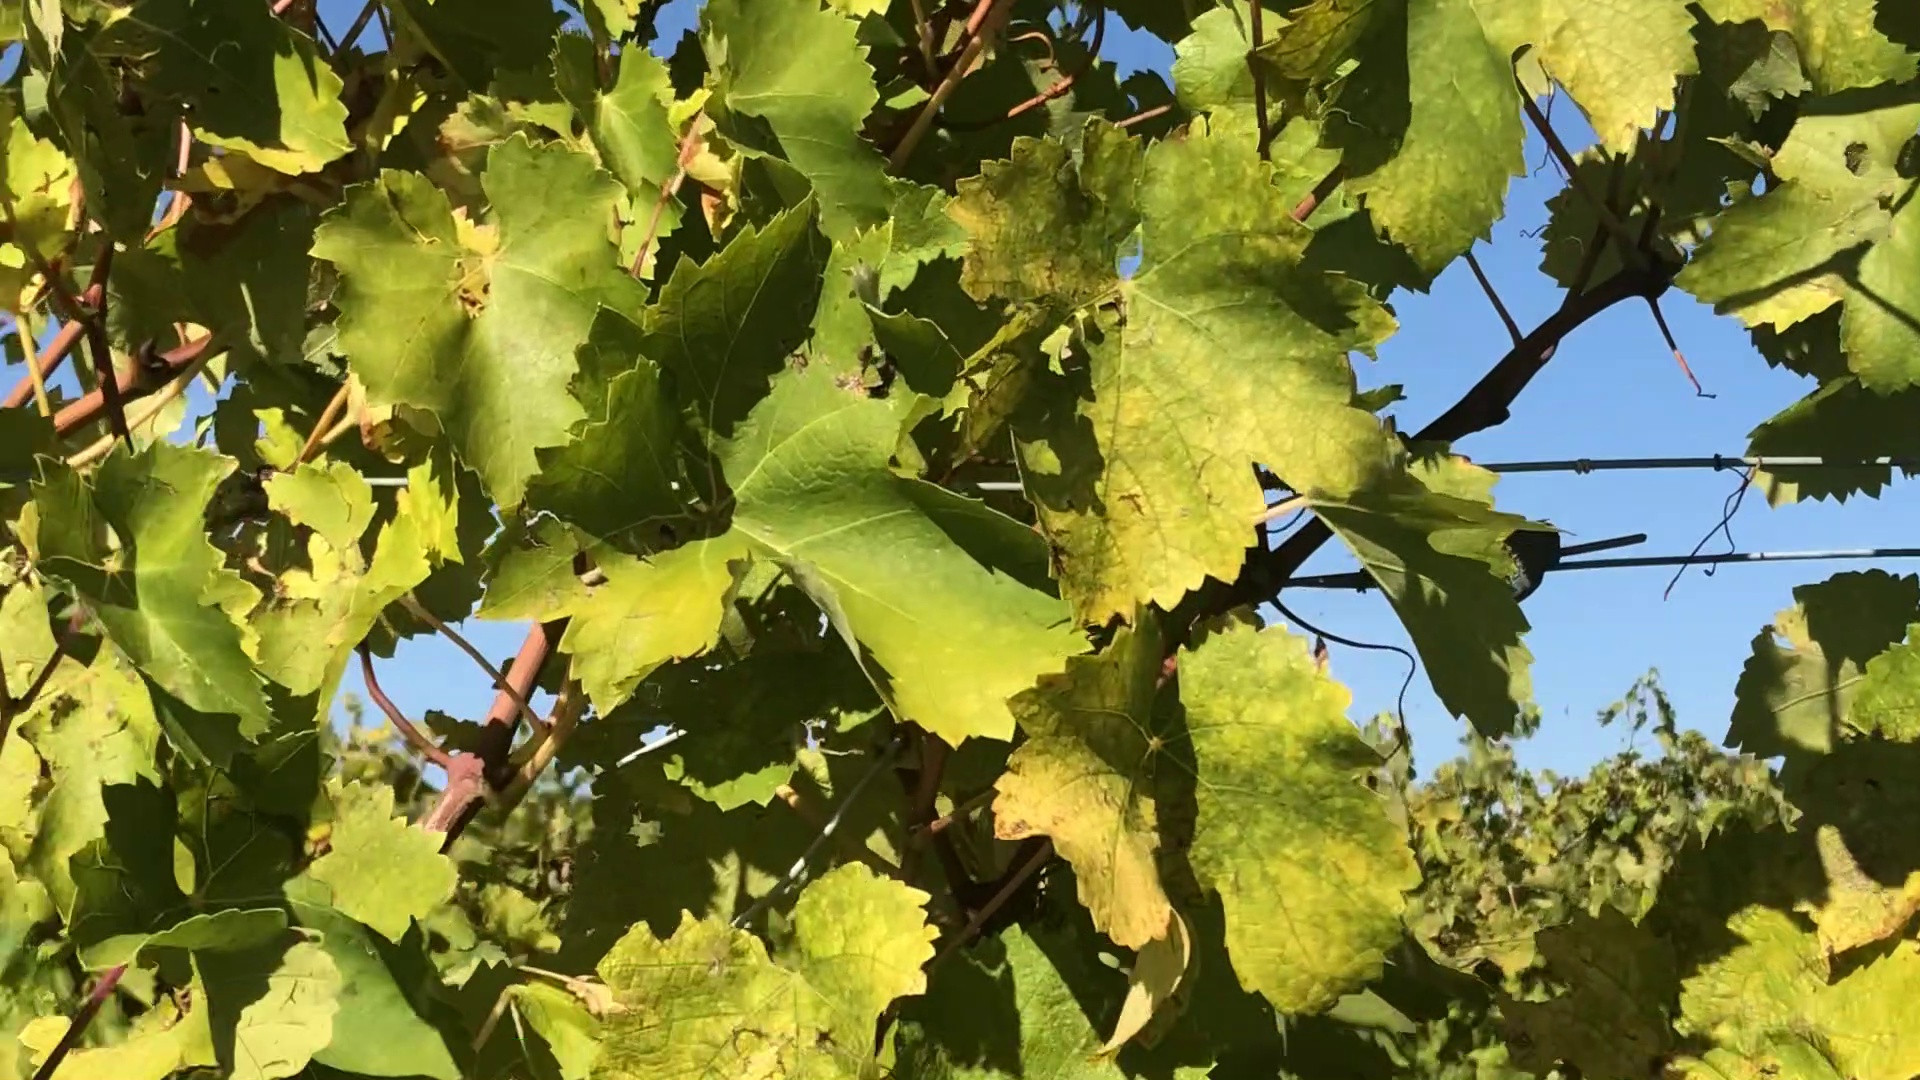
Label: healthy